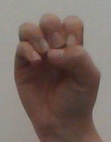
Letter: ha